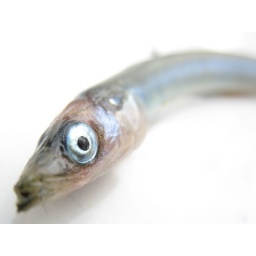
Karen found this tiny, dead needle-fish on the beach and put it on a plate in order to paint it.